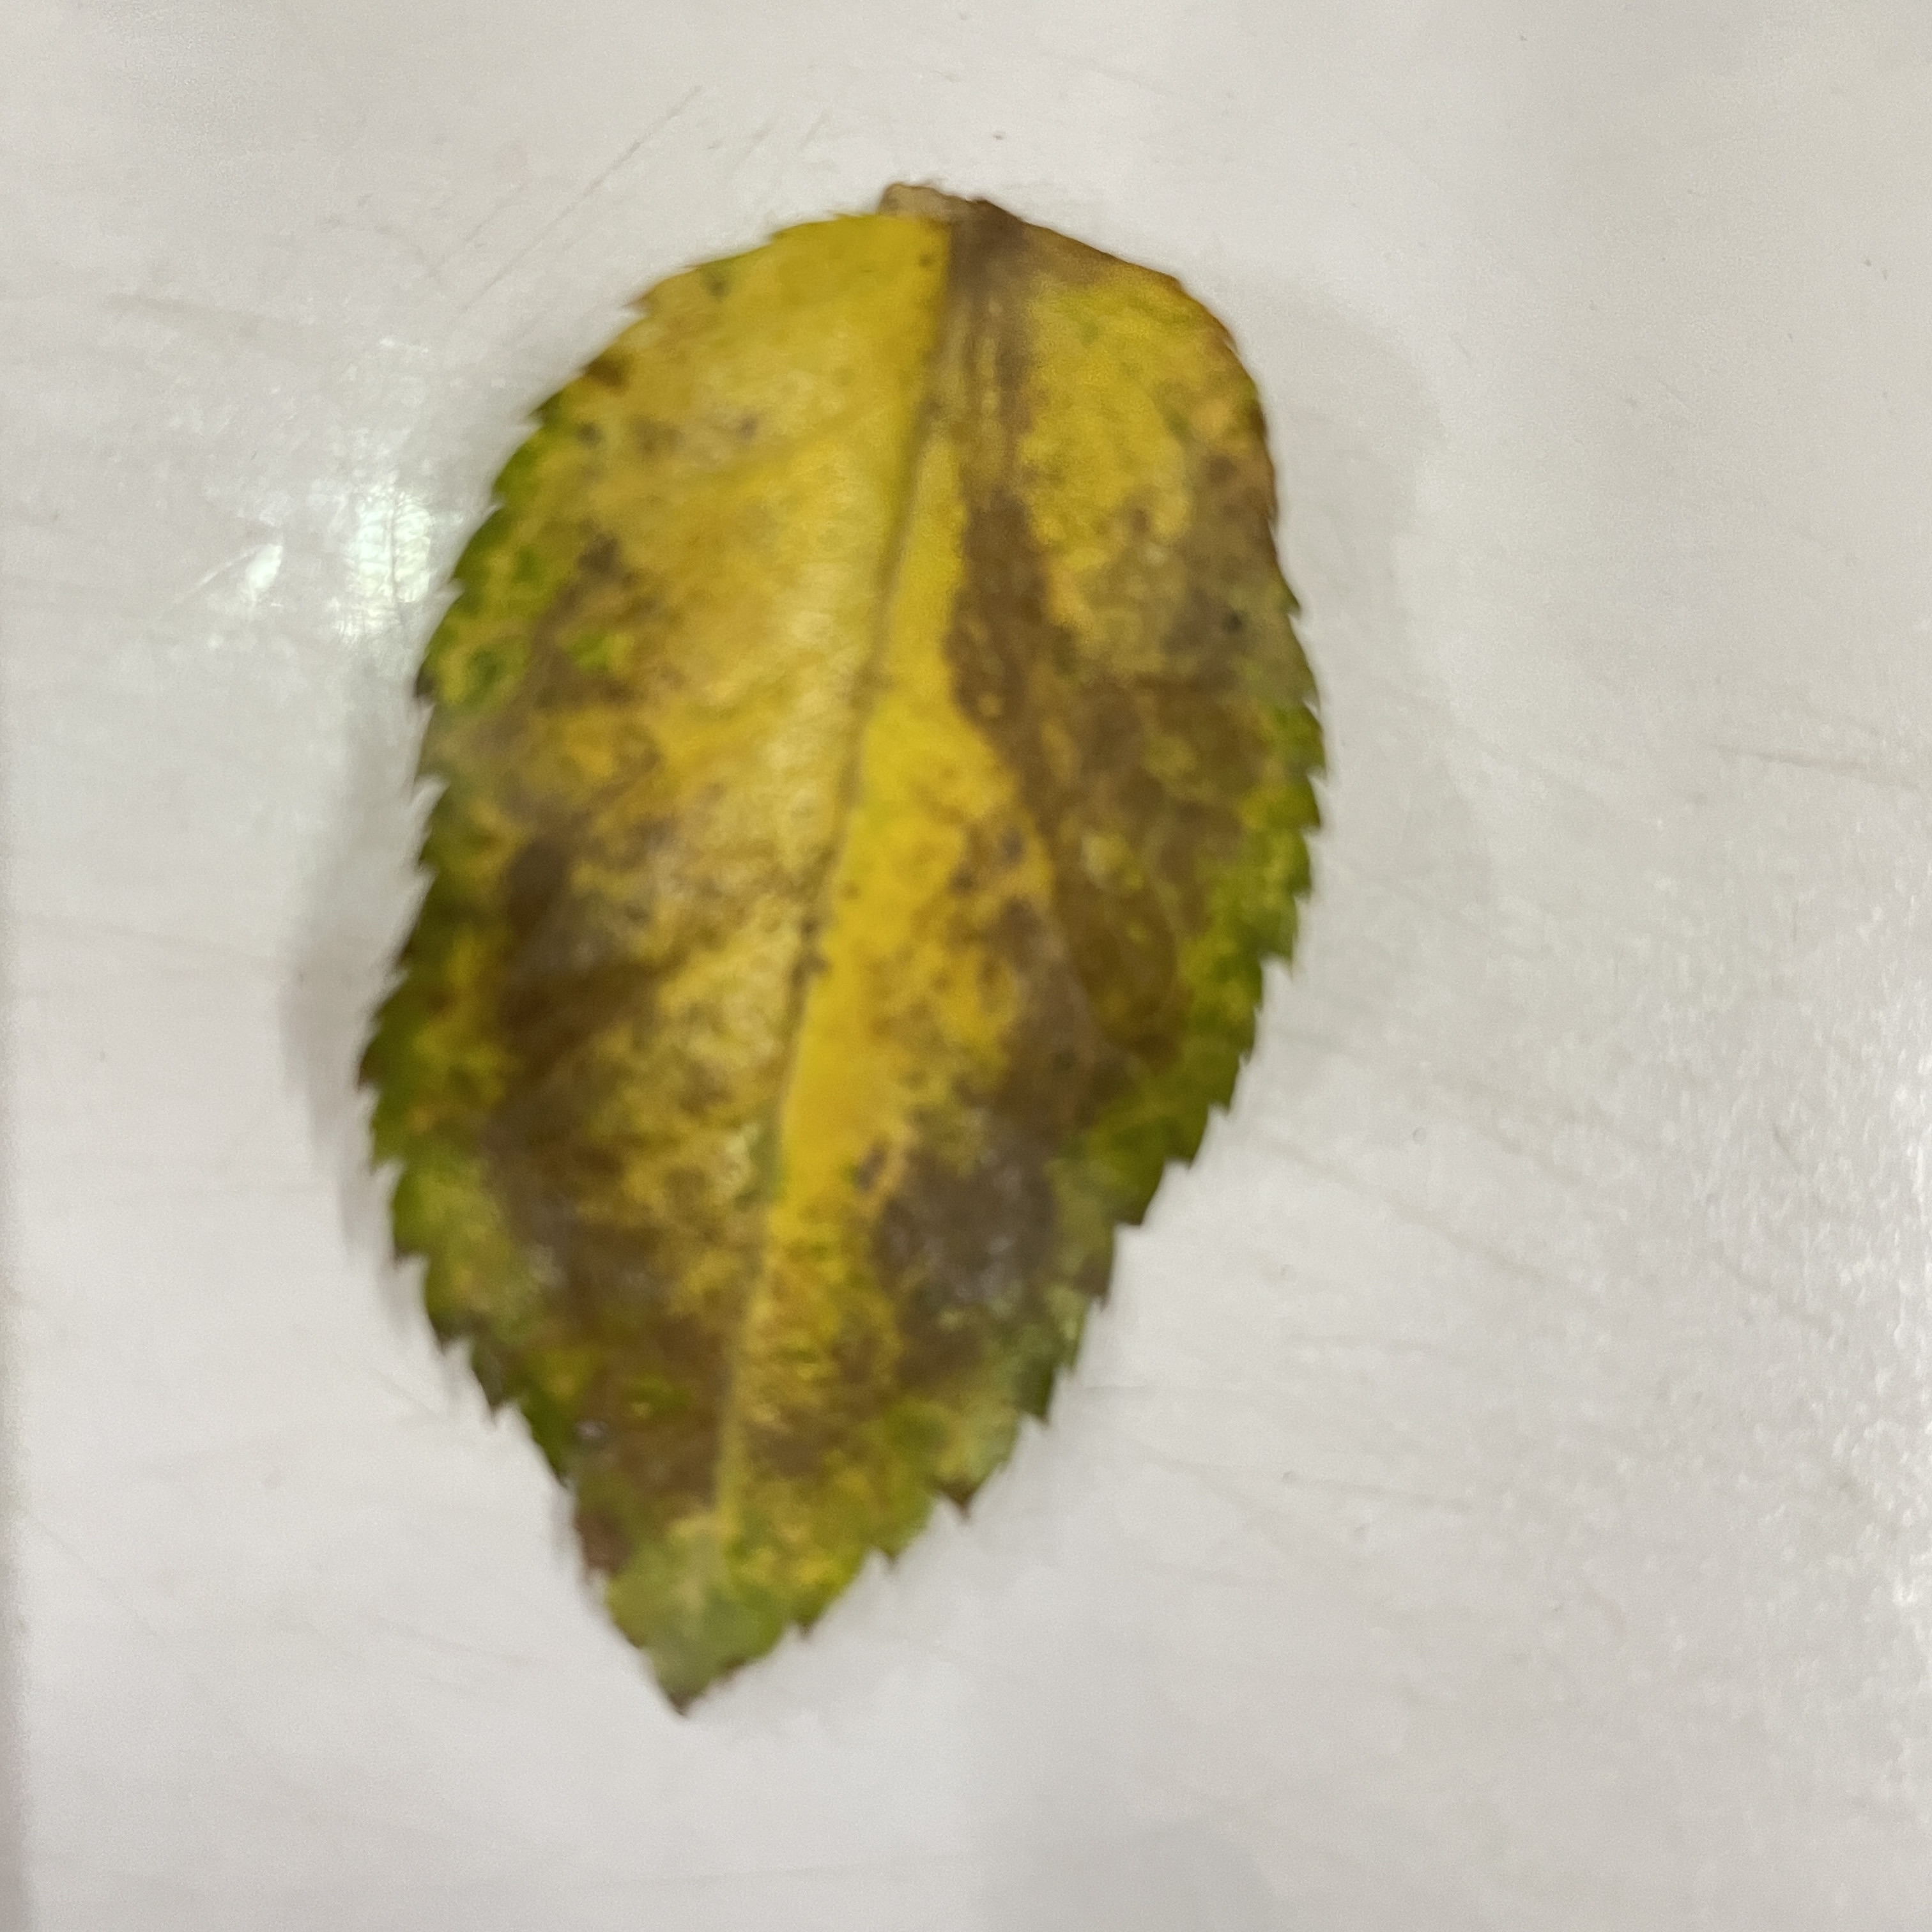
Label: Black Spot